Damien Piqueras

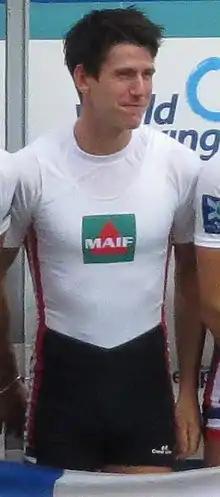

Damien Piqueras (born 29 August 1991) is a French lightweight rower. He won a gold medal at the 2017 World Rowing Championships in Sarasota, Florida with the lightweight men's quadruple scull.